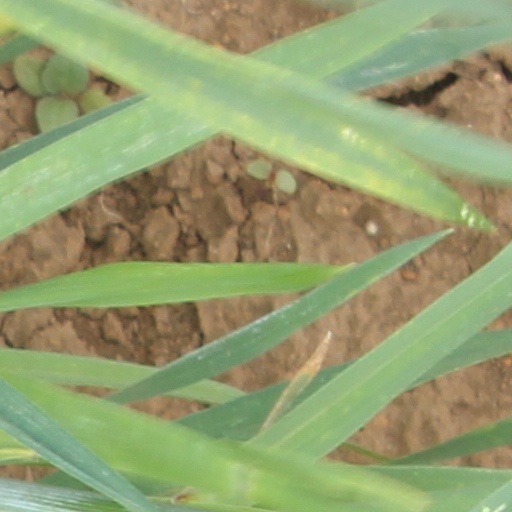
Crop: wheat